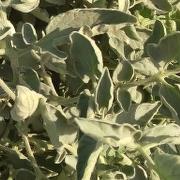
Crop: Tomato
Condition: virosis-d